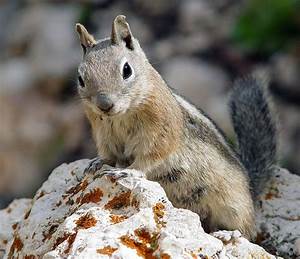
Label: scoiattolo